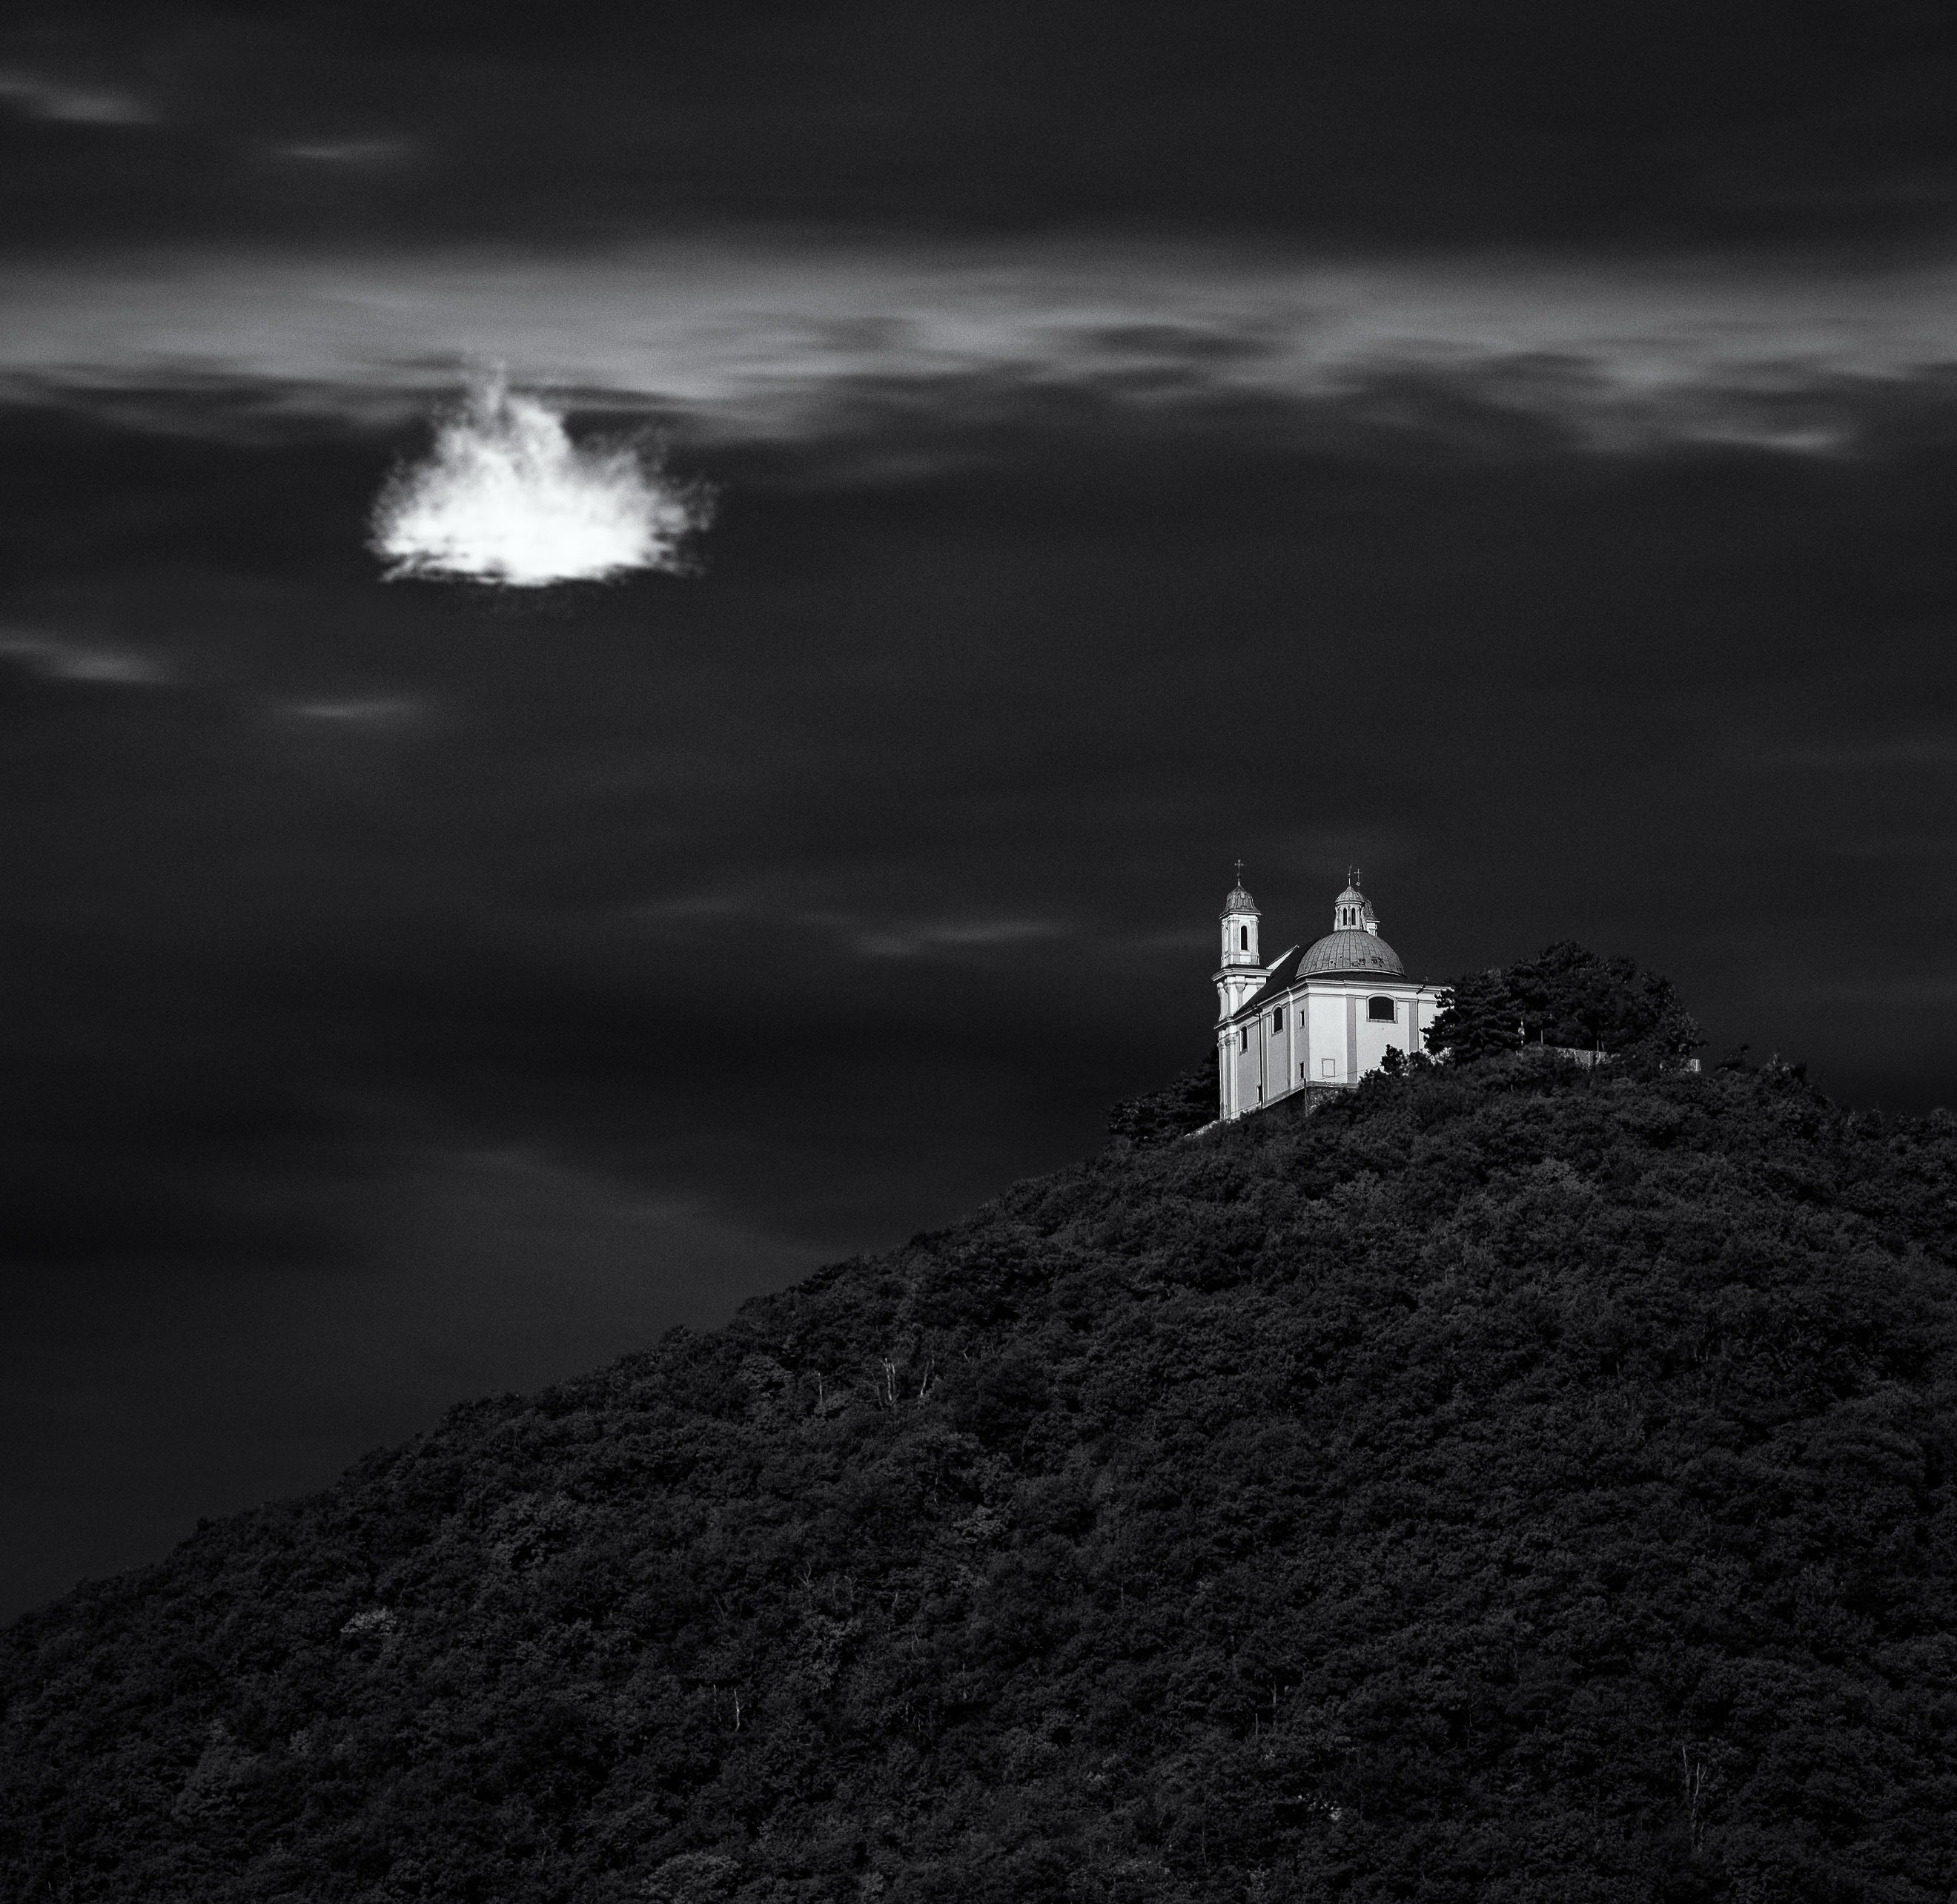
sky, black, white, black and white, monochrome, monochrome photography, light, cloud, atmosphere, night, darkness, photography, tower, stock photography, lighthouse, landscape, sea, hill, beacon, house, space, horizon, style, rock, midnight, meteorological phenomenon, mountain